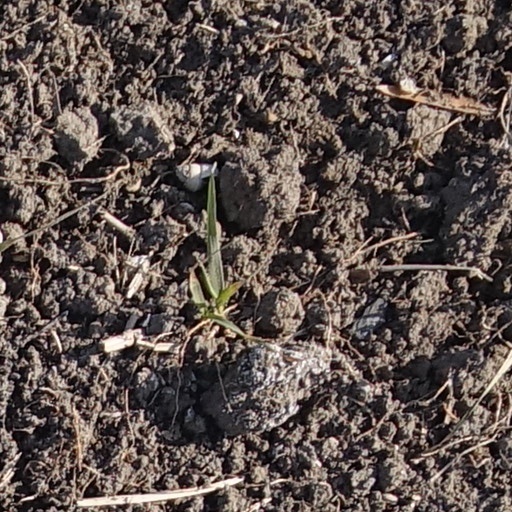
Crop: wheat